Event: Nepal Earthquake
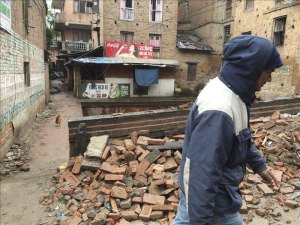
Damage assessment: damage